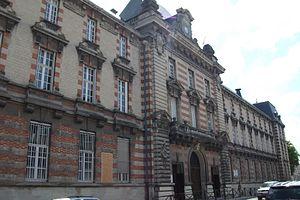
Lycée Pierre Bayen de Châlons se trouvant 22 rue du Lycée. This building is indexed in the Base Mérimée, a database of architectural heritage maintained by the French Ministry of Culture,
Châlons-en-Champagne, anciennement Châlons-sur-Marne, est une commune française, préfecture du département de la Marne, en région Grand Est. Elle était également le chef-lieu de l'ancienne région Champagne-Ardenne jusqu'à sa fusion avec l'Alsace et la Lorraine le 1ᵉʳ janvier 2016. Châlons a toutefois conservé un hôtel de région.
Le Lycée Pierre-Bayen est un Lycée public d'enseignement général situé en France sur la commune de Châlons-en-Champagne dans le département de la Marne. Il est situé dans le centre-ville, au 22, Rue du Lycée. Cet établissement porte le nom de Pierre Bayen, chimiste et pharmacien châlonnais. Le Lycée accueille depuis 2017 les épreuves d'admission à l'agrégation interne d'histoire-géographie et délivre également les baccalauréats Français et Allemand dans le cadre de l'Abibac.
Jean Cabut, dit Cabu, est un caricaturiste, dessinateur de presse et auteur de bande dessinée français, né le 13 janvier 1938 à Châlons-sur-Marne et mort assassiné le 7 janvier 2015 à Paris lors de l'attentat djihadiste contre la rédaction de Charlie Hebdo.